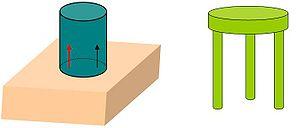
En physique, un solide rigide isolé dans l'espace peut se déplacer librement dans un mouvement qu'on peut décomposer suivant 6 transformations géométriques indépendantes. Il en est de même d'un solide isolé par rapport à un autre référent.